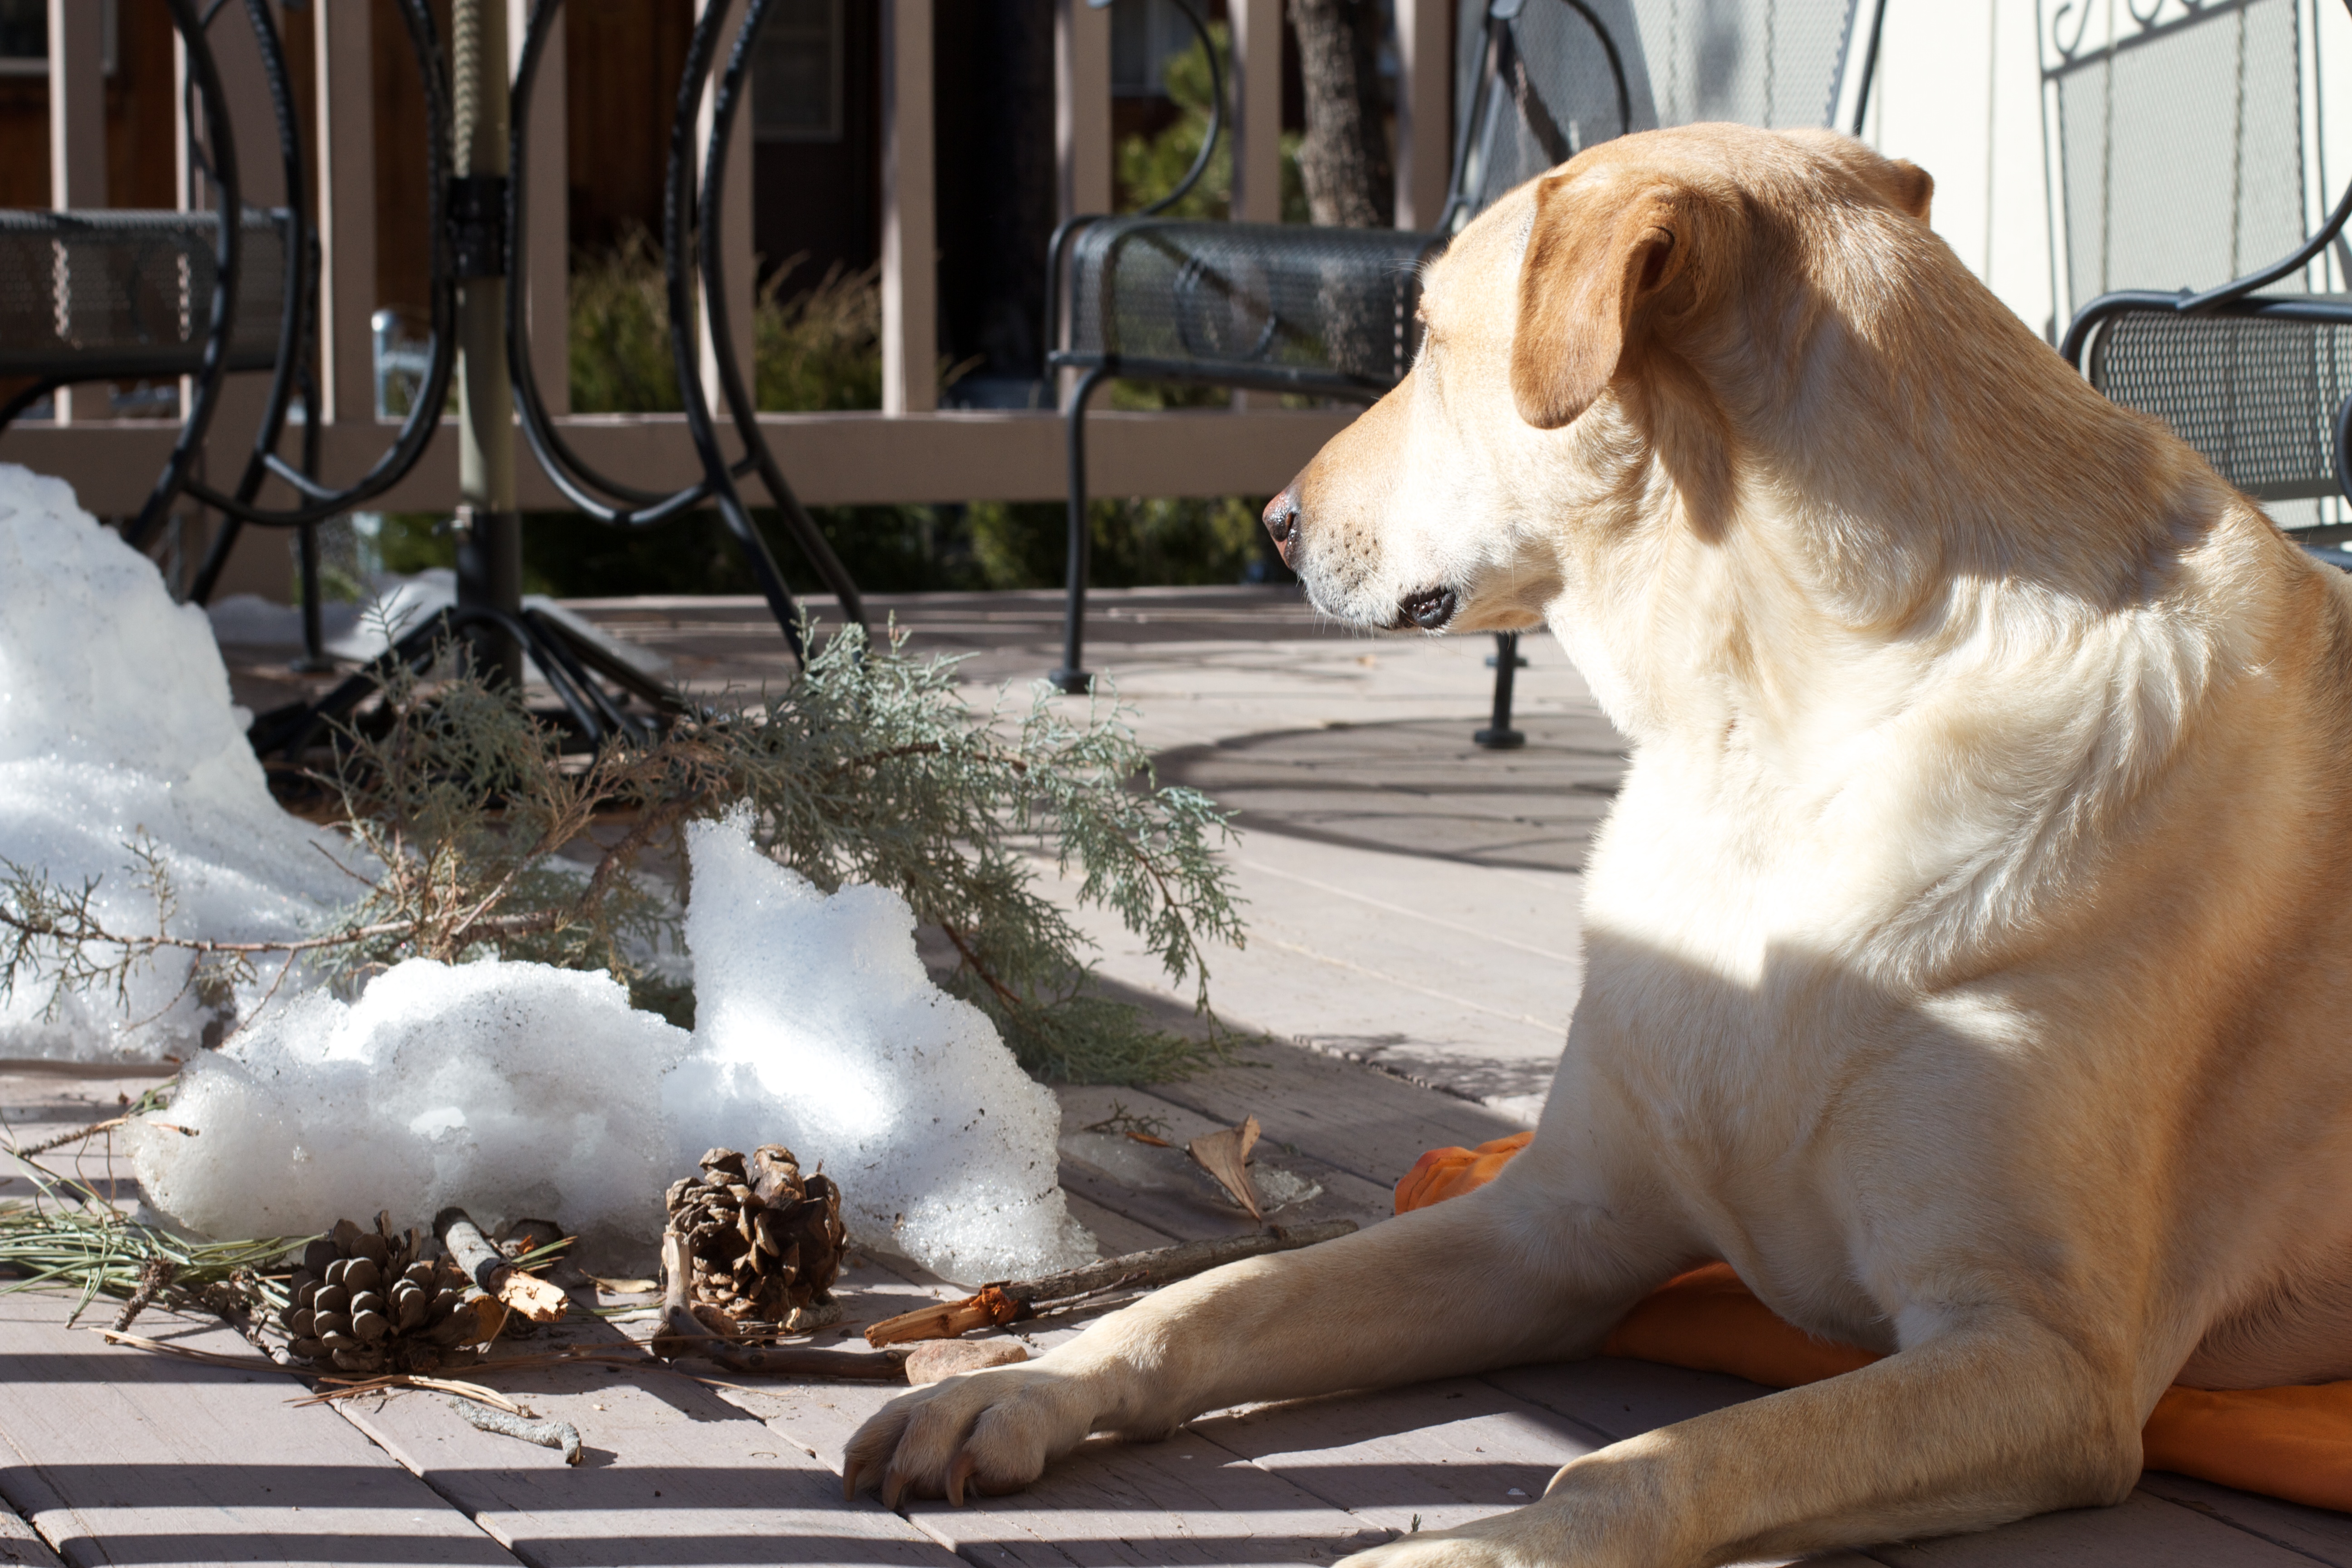
dog, mammal, 2013365, animal shelter, dog like mammal